East Malling Research Station

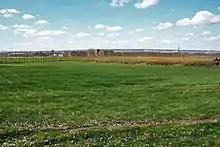
View from the east

In 1913, East Malling and Wye Fruit Experimental Station was established on bought by Kent County Council at East Malling. It was under Wye College's control and initially advised by botanist V H Blackman of Imperial College. Ronald Hatton was appointed director of the station in 1914 and remained in post for the rest of his career. Hatton prioritised basic research; was concerned about the conditions of horticultural workers like fellow socialist, and principal of the college, Alfred Daniel Hall, and merely "tolerated" requests for practical advice from the growers he served. The station became independent of the college in 1921.